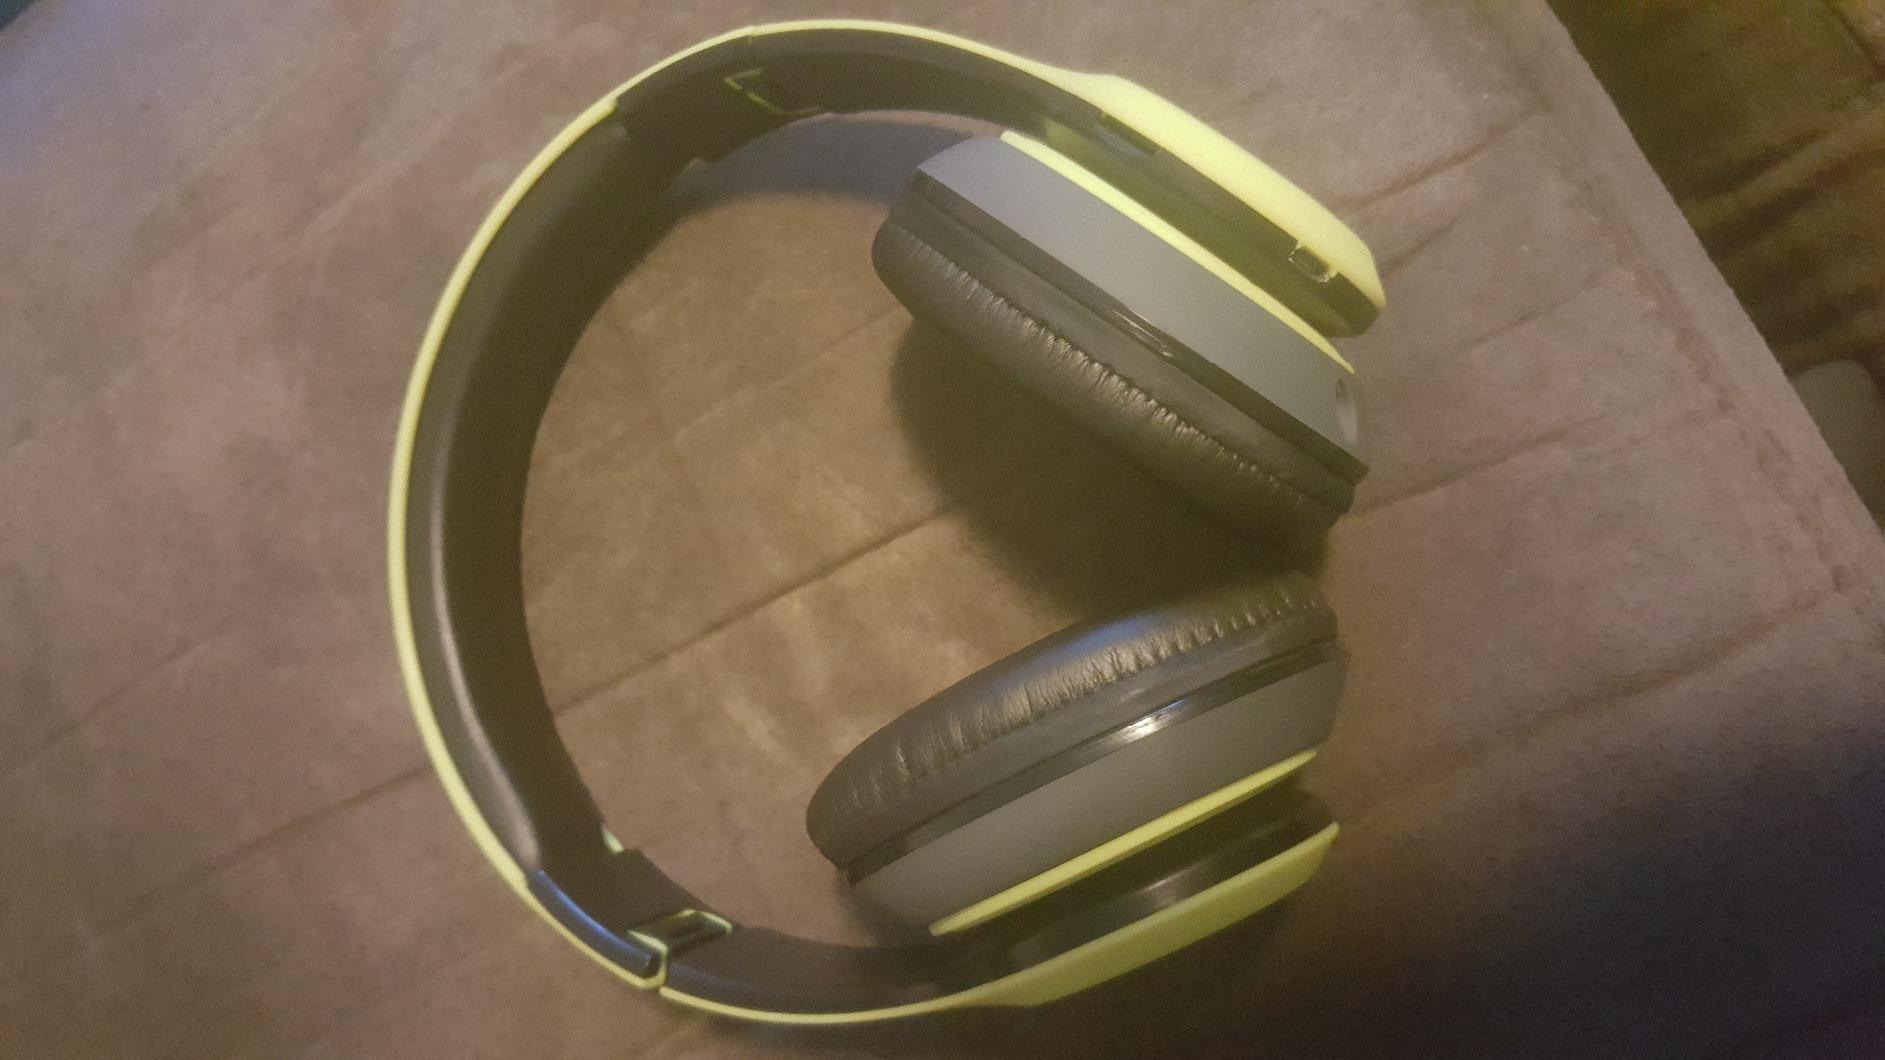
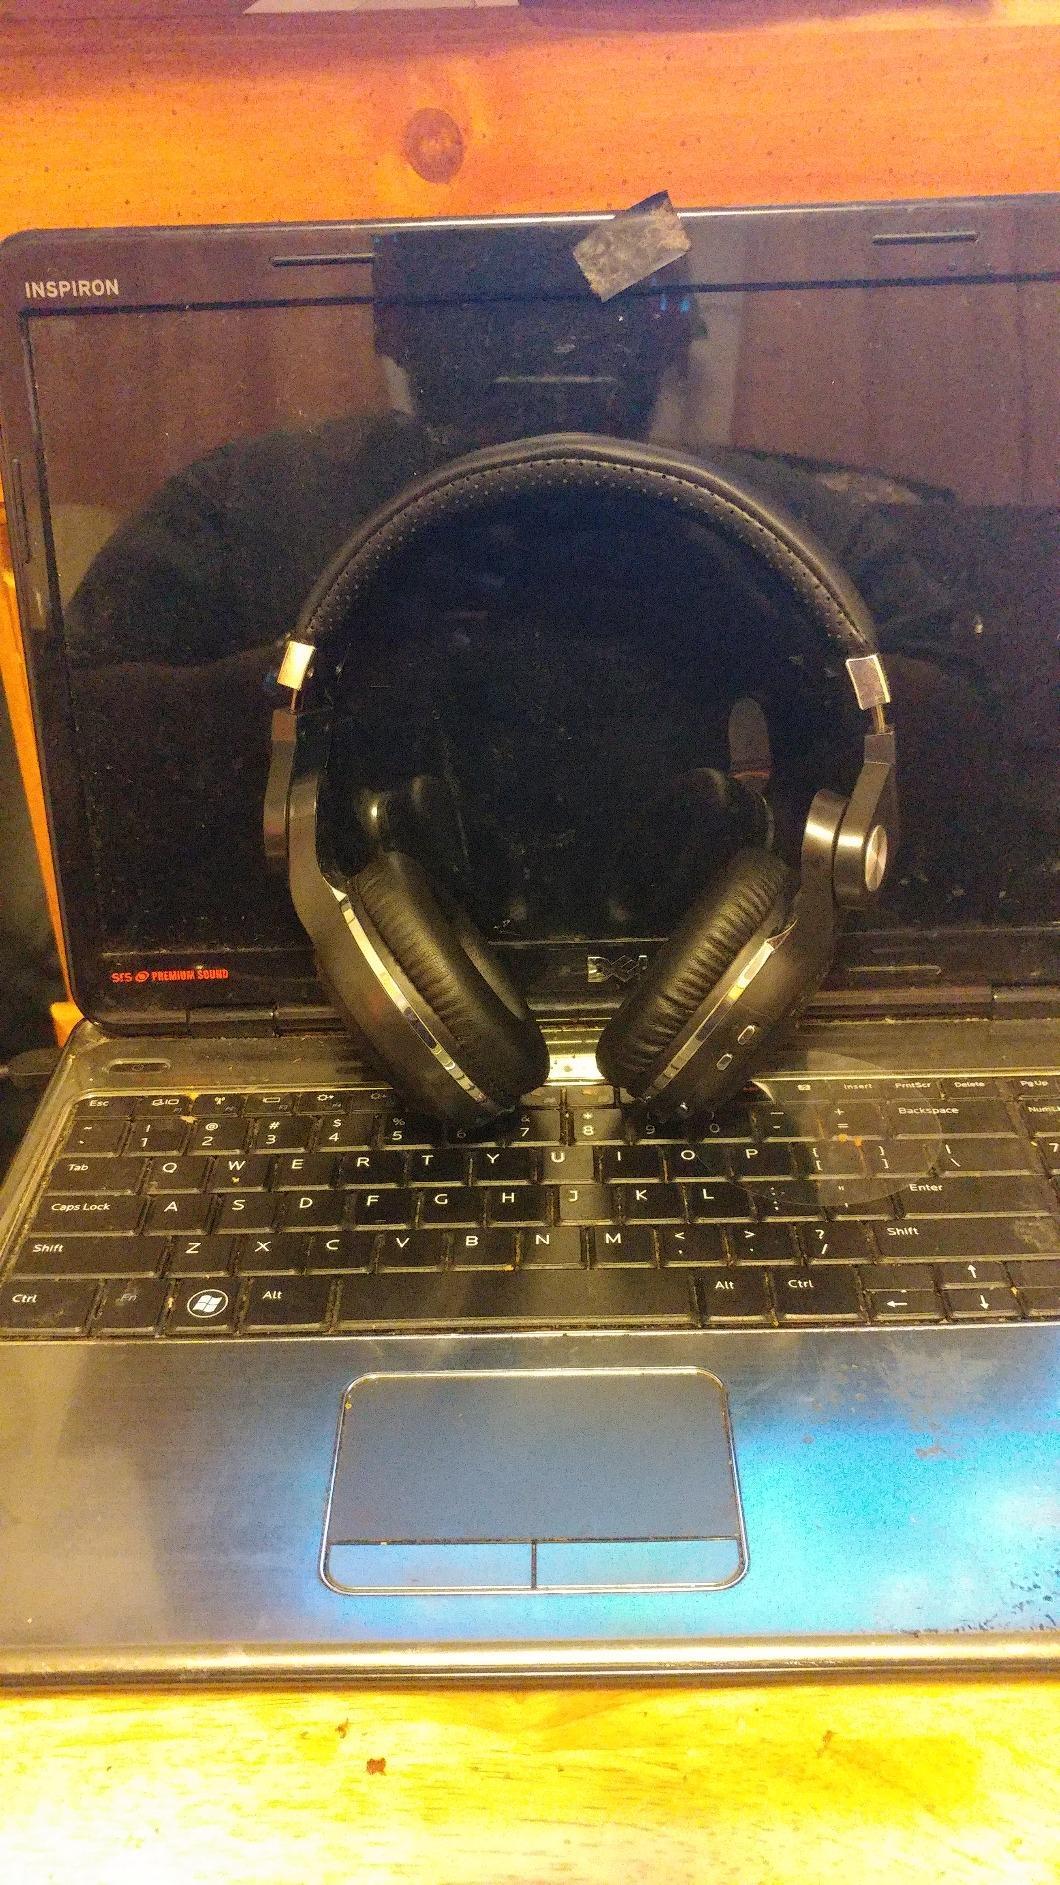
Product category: headphones
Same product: no